Ruggs, Oregon

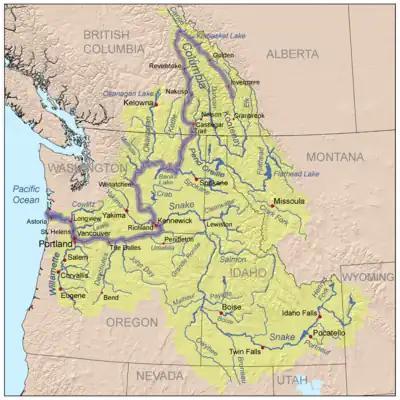
Columbia Basin.

Ruggs served as part of a broader area where local Native American tribes seasonally inhabited. Native Americans lived and traveled between the Columbia Gorge and the Blue Mountains for more than 10,000 years prior to European-American settlement. Local newspapers record visits between local Native Americans and settlers in the present-day Ruggs area in the late 1800s, including a visit by Hin-mah-too-yah-lat-kekt (Chief Joseph) of the Wal-lam-wat-kain (Wallowa) band of Nez Perce. "Old Blind Jim" and his small tribe known as the Columbia River Renegades frequented the area. Jim was of royal Columbia tribe heritage and his tribe fished salmon and hunted berries, elk, bear, and other wild game in the Blue Mountains during summer.